Penelope Aitken

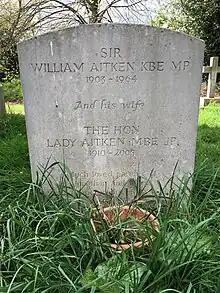
The grave of Sir William and Lady Aitken in the churchyard of St Mary, Playford

She lived with the children in Halesworth to be near her father, who died in 1969 aged 91. The family fortune was wiped out by death duties and a stock market crash. She restarted her affair with Simon Elwes, and then had a long relationship with Sir John Davis, chairman of Rank Xerox. Gardening was another passion. She created a garden at Playford, her moated Tudor house near Ipswich. Later she created an English garden at her house near Santa Eulalia on the Spanish island of Ibiza, smuggling sacks of soil and rare plants through customs.